Alfred Neumann (architect)

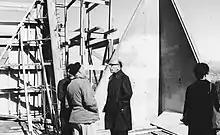
Neumann in Haifa circa 1960

Alfred Neumann (January 26, 1900 – 1968) was an Austrian-born Israeli architect known for his modernist buildings.